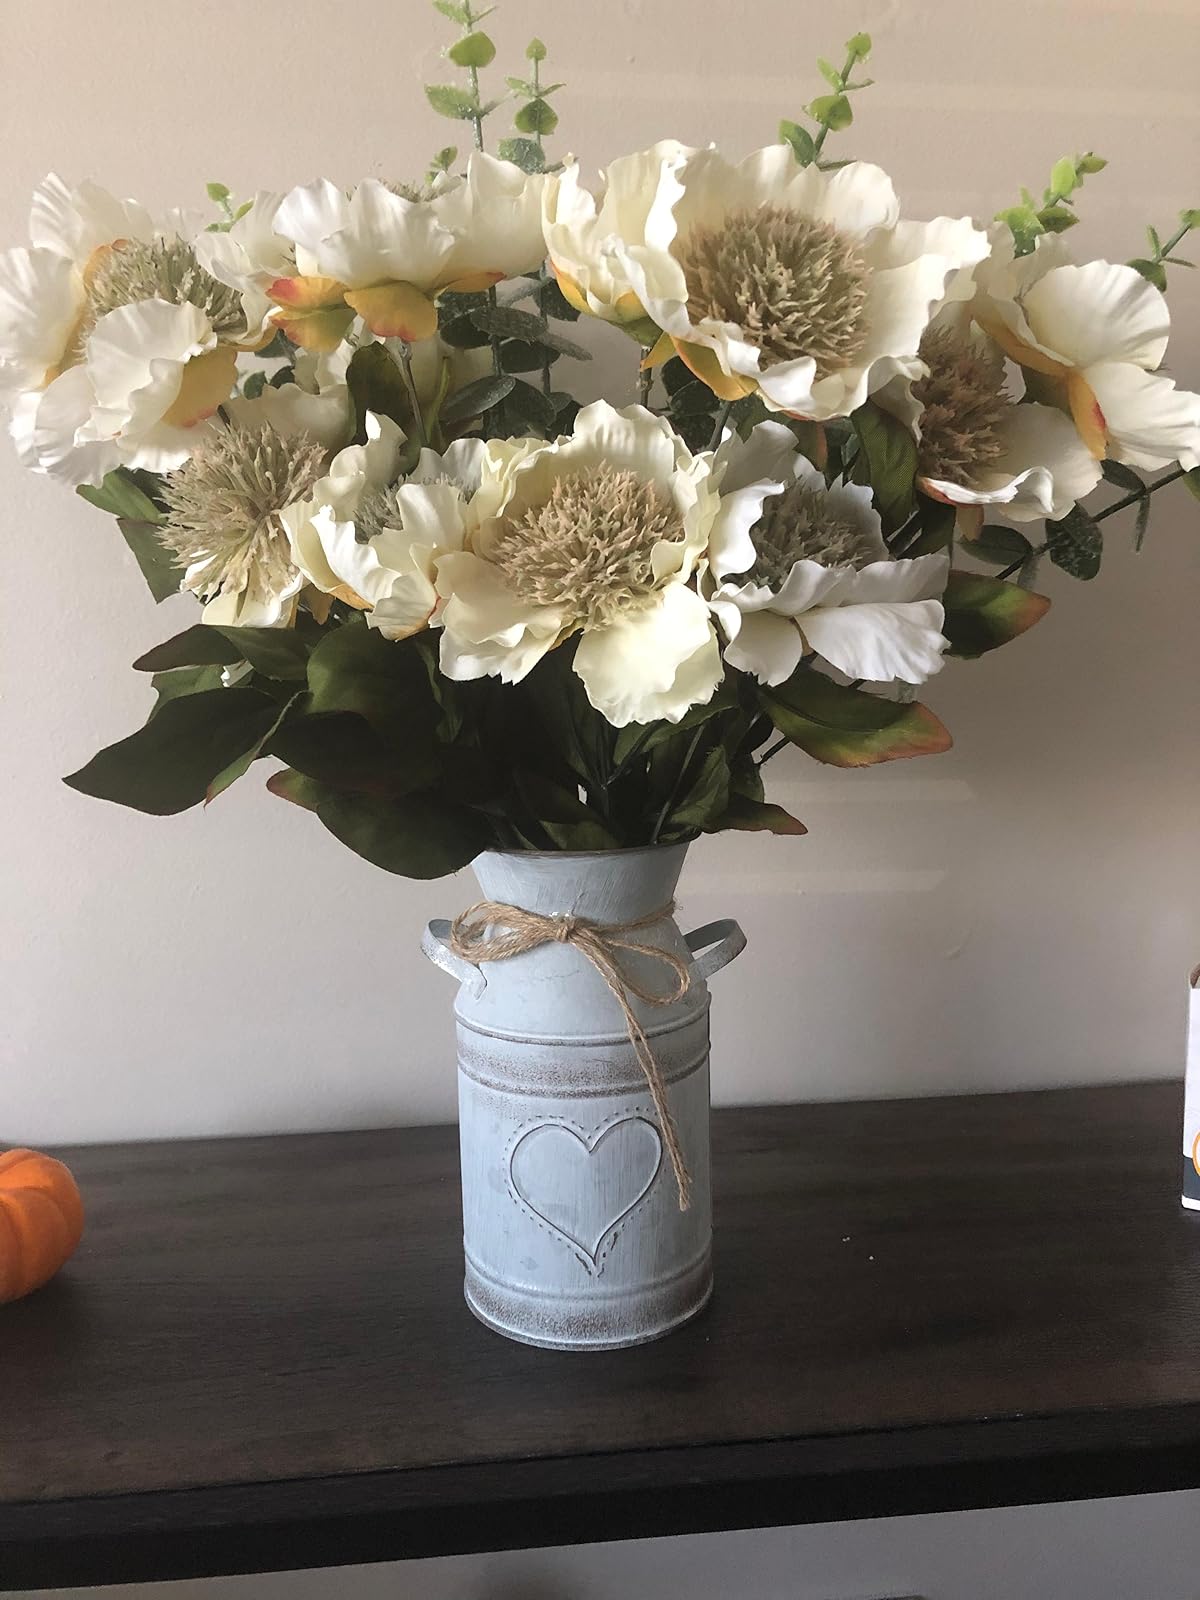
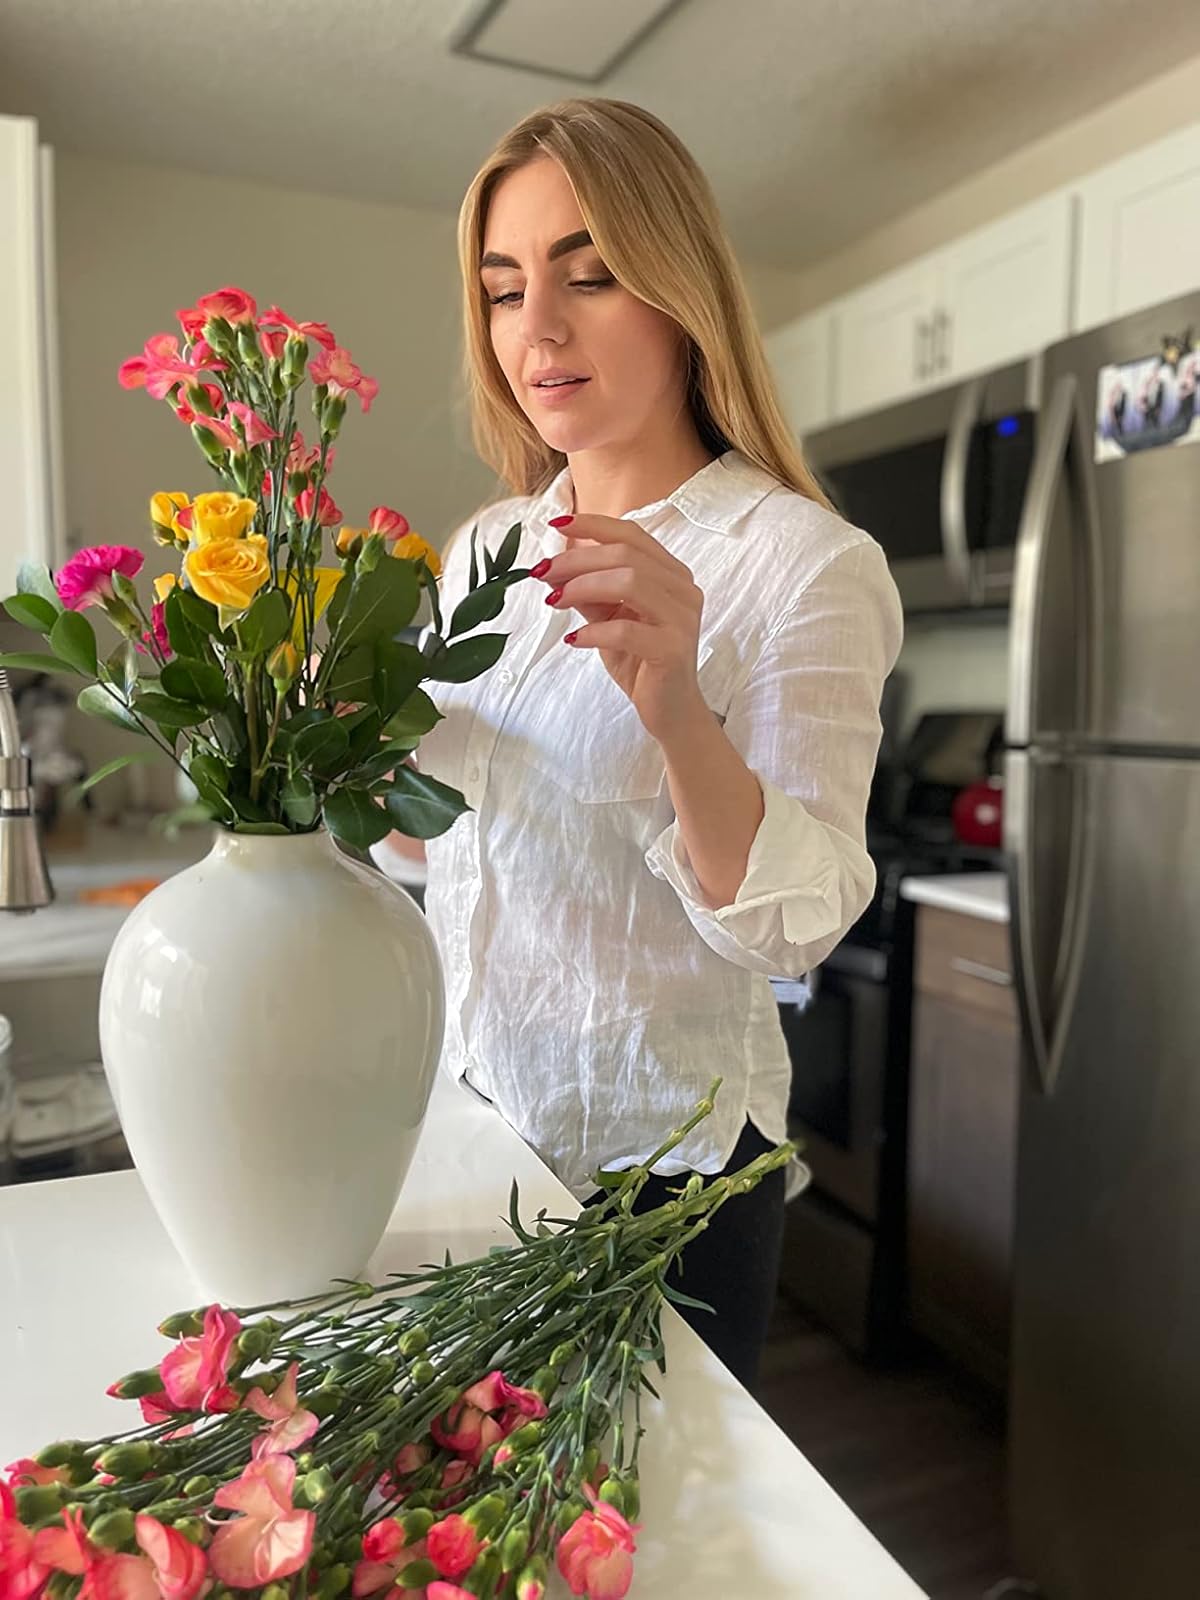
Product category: vase
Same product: no